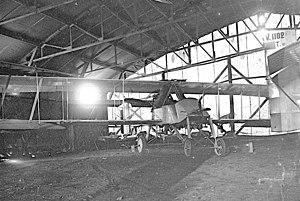
Un avion (Voisin) de l'escadrille V.114 garé dans un hangar à Autrecourt-sur-Aire (Meuse). 1916. Guerre 1914-1918.